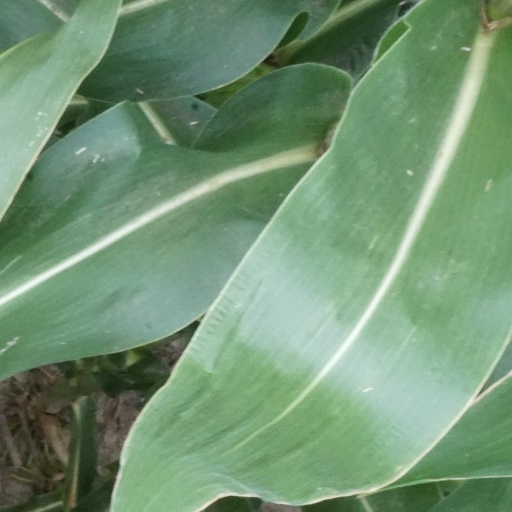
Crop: maize; corn